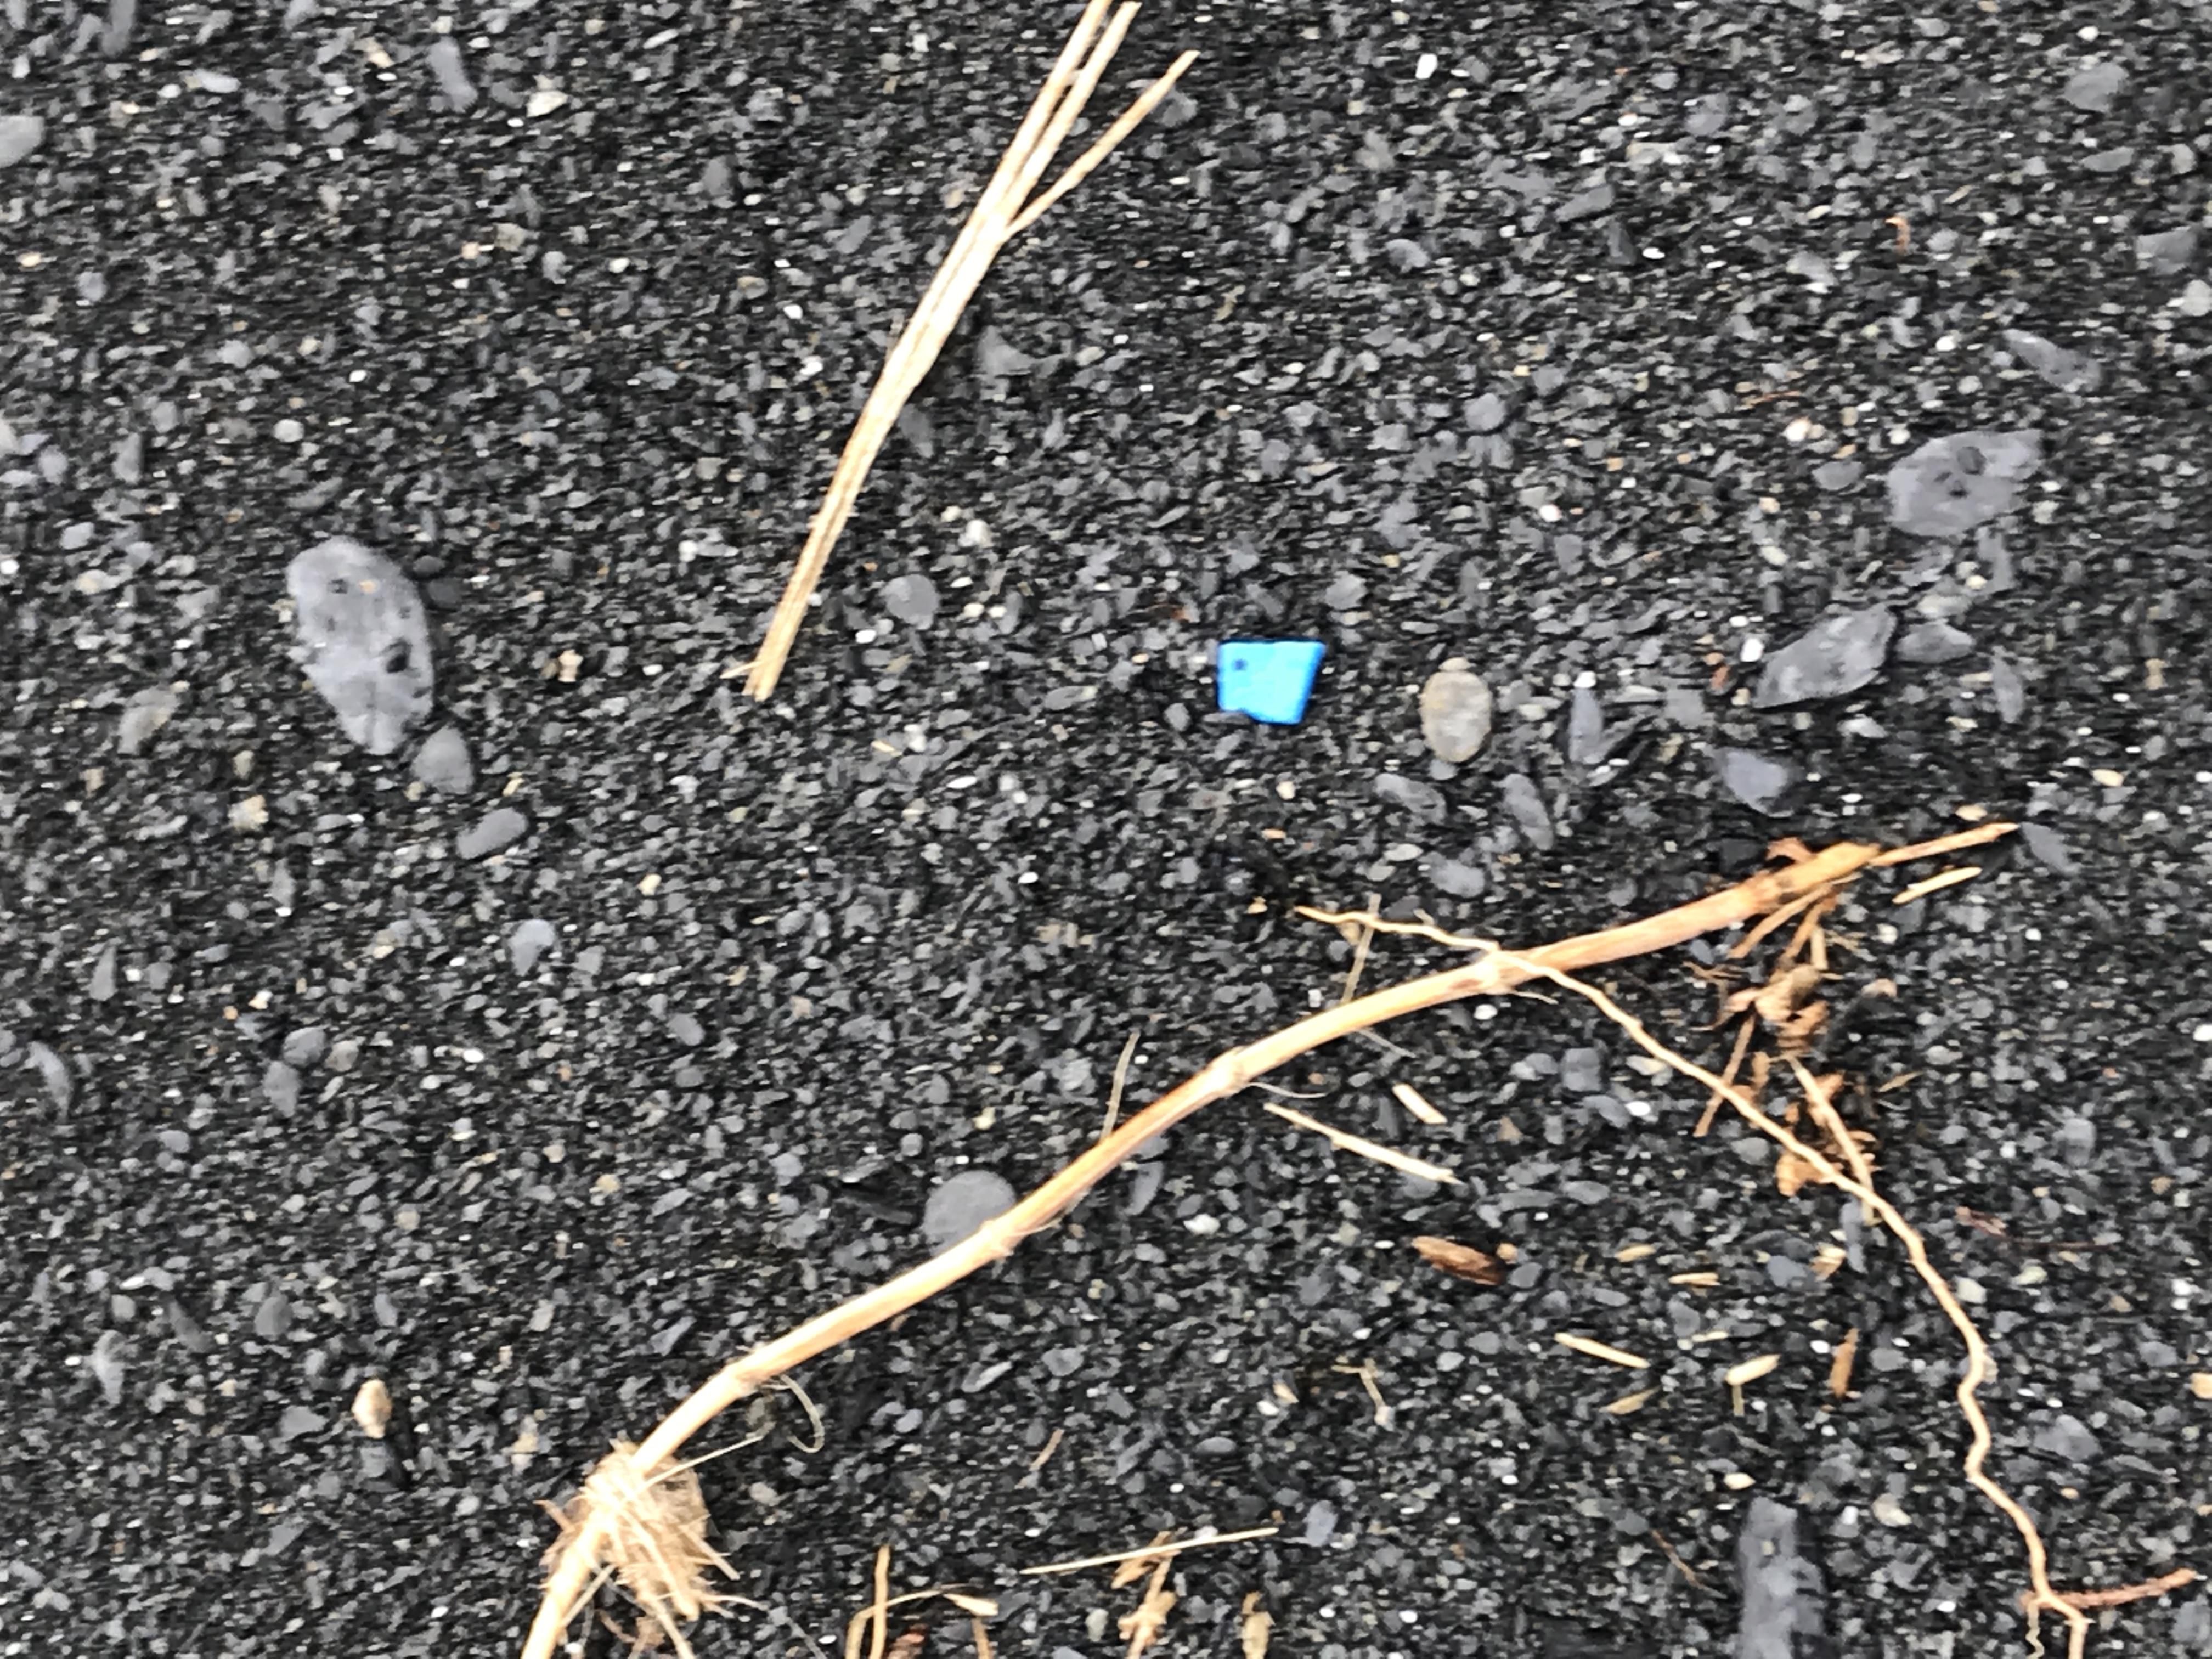
Object: Other plastic (Other plastic)